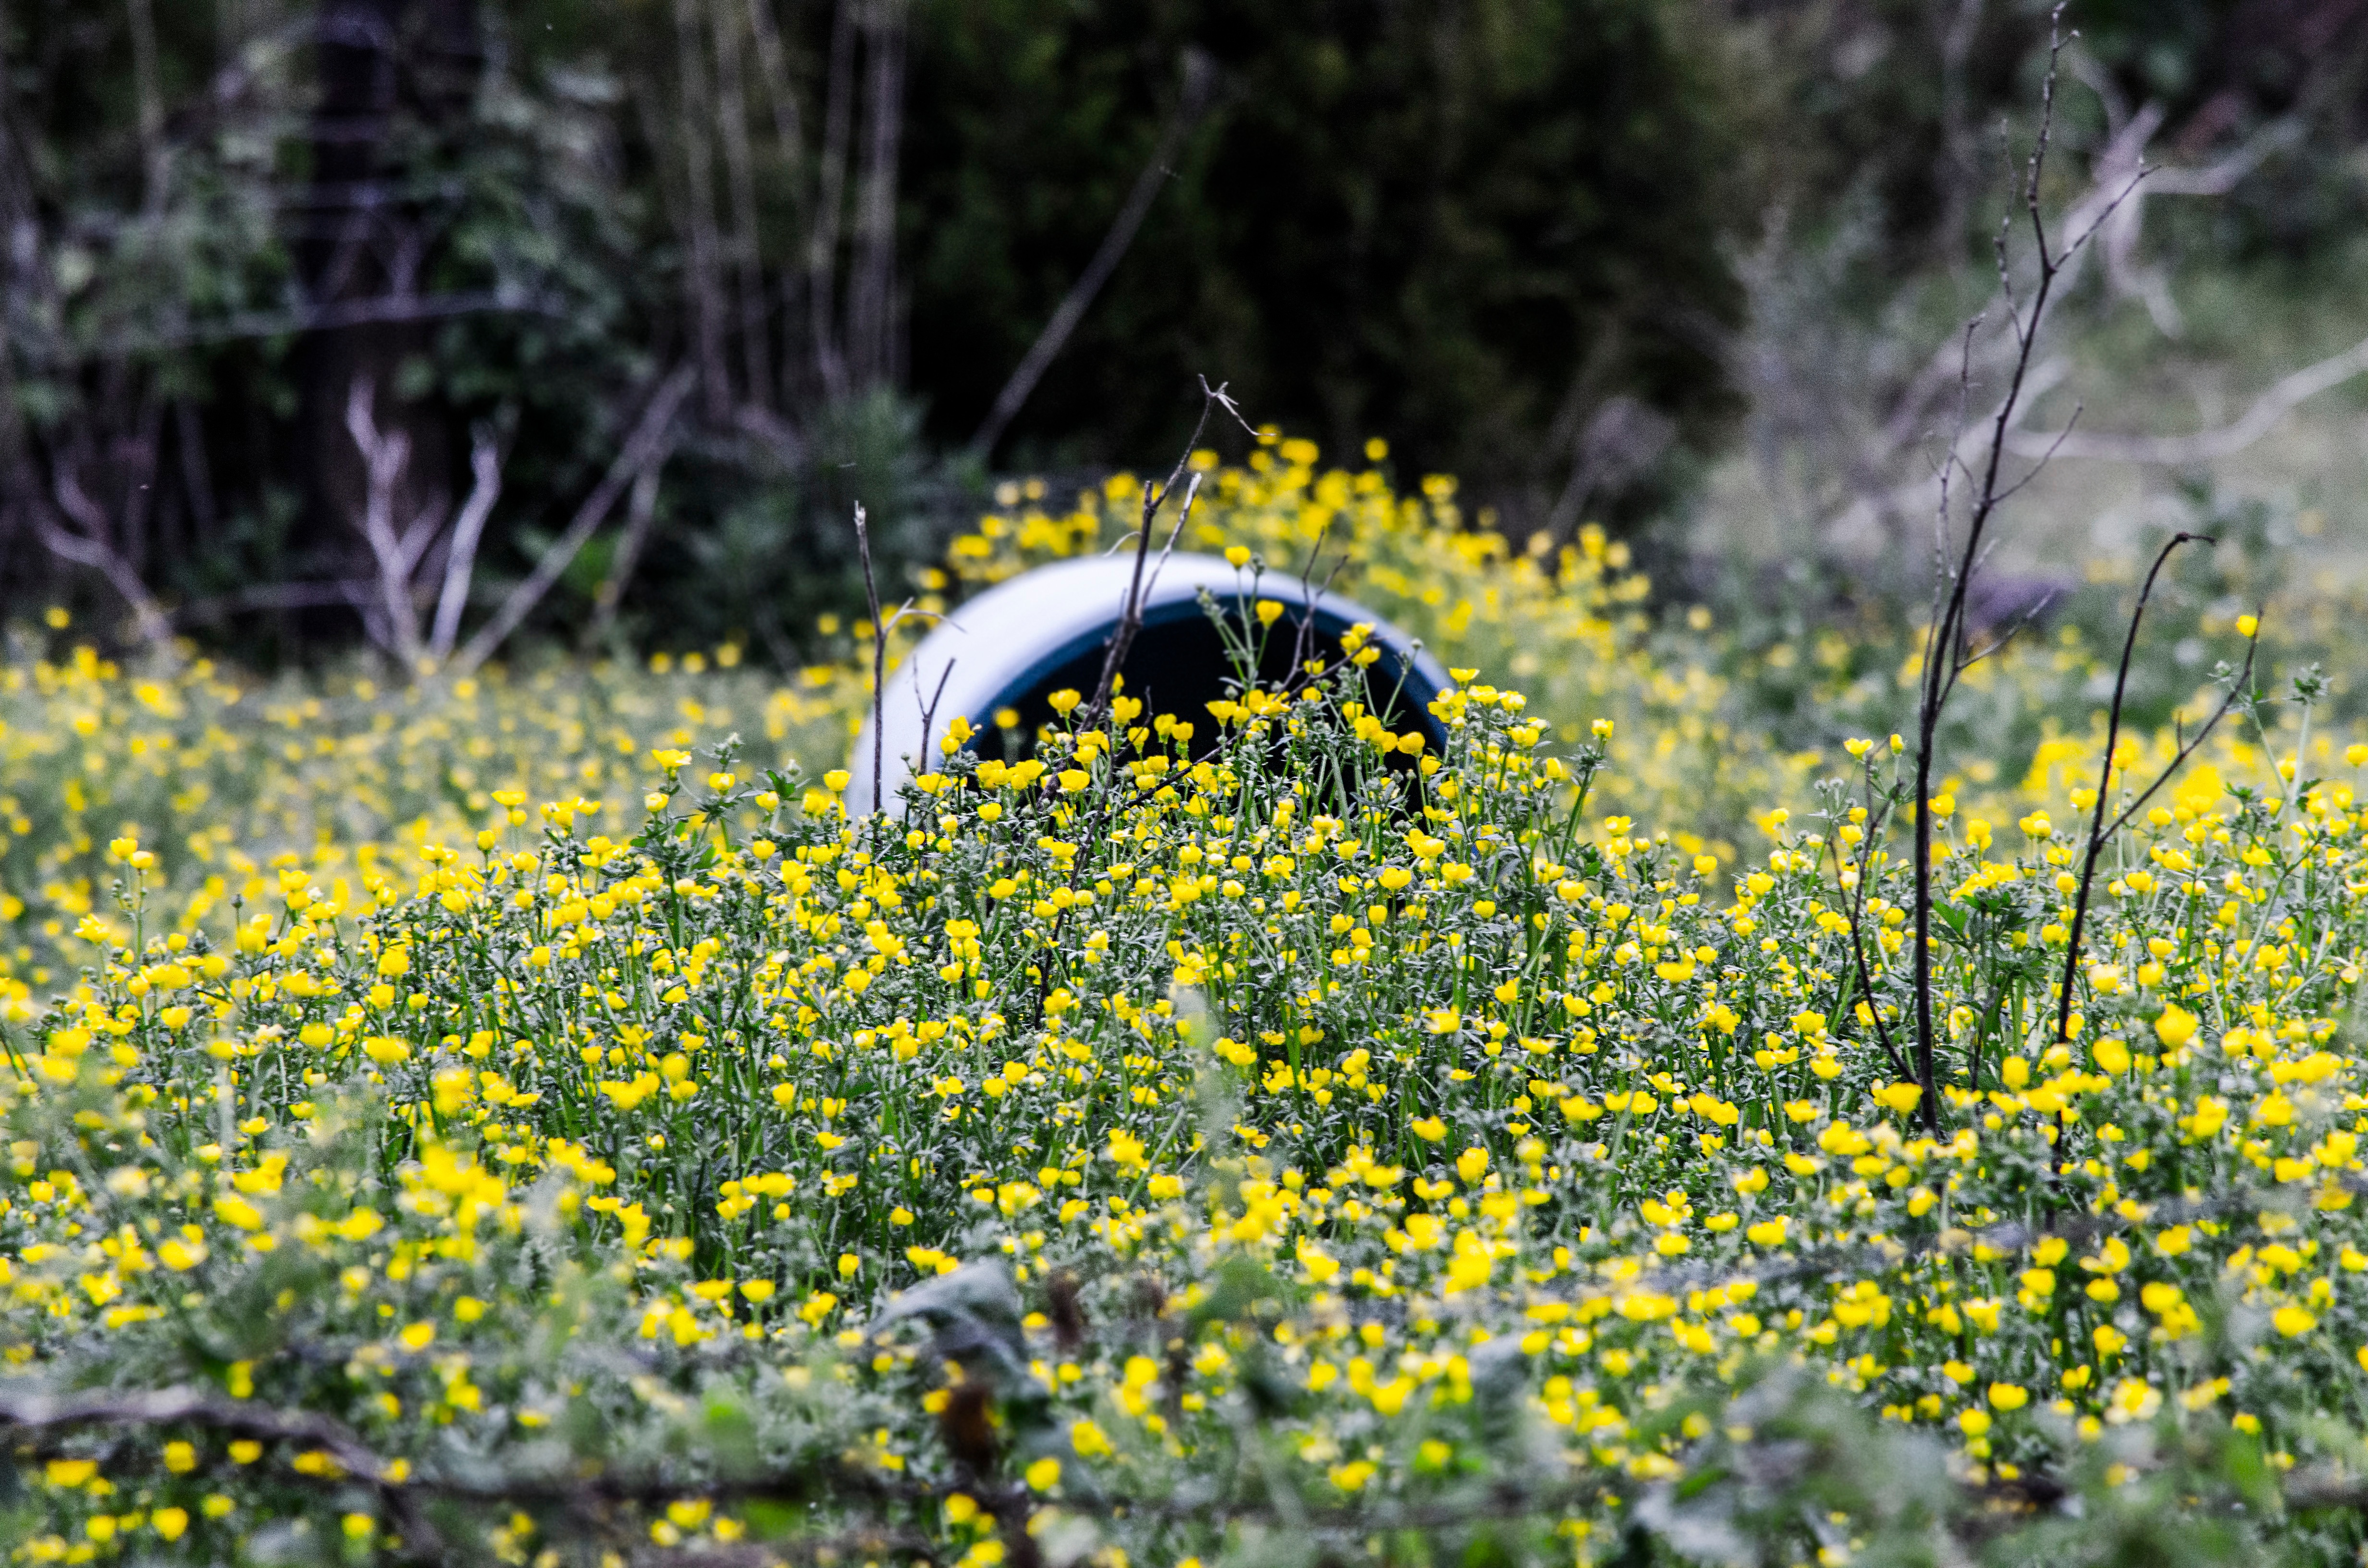
nature, grass, plant, field, lawn, meadow, prairie, sunlight, flower, autumn, yellow, flora, wildflower, woodland, habitat, flowering plant, daisy family, natural environment, land plant